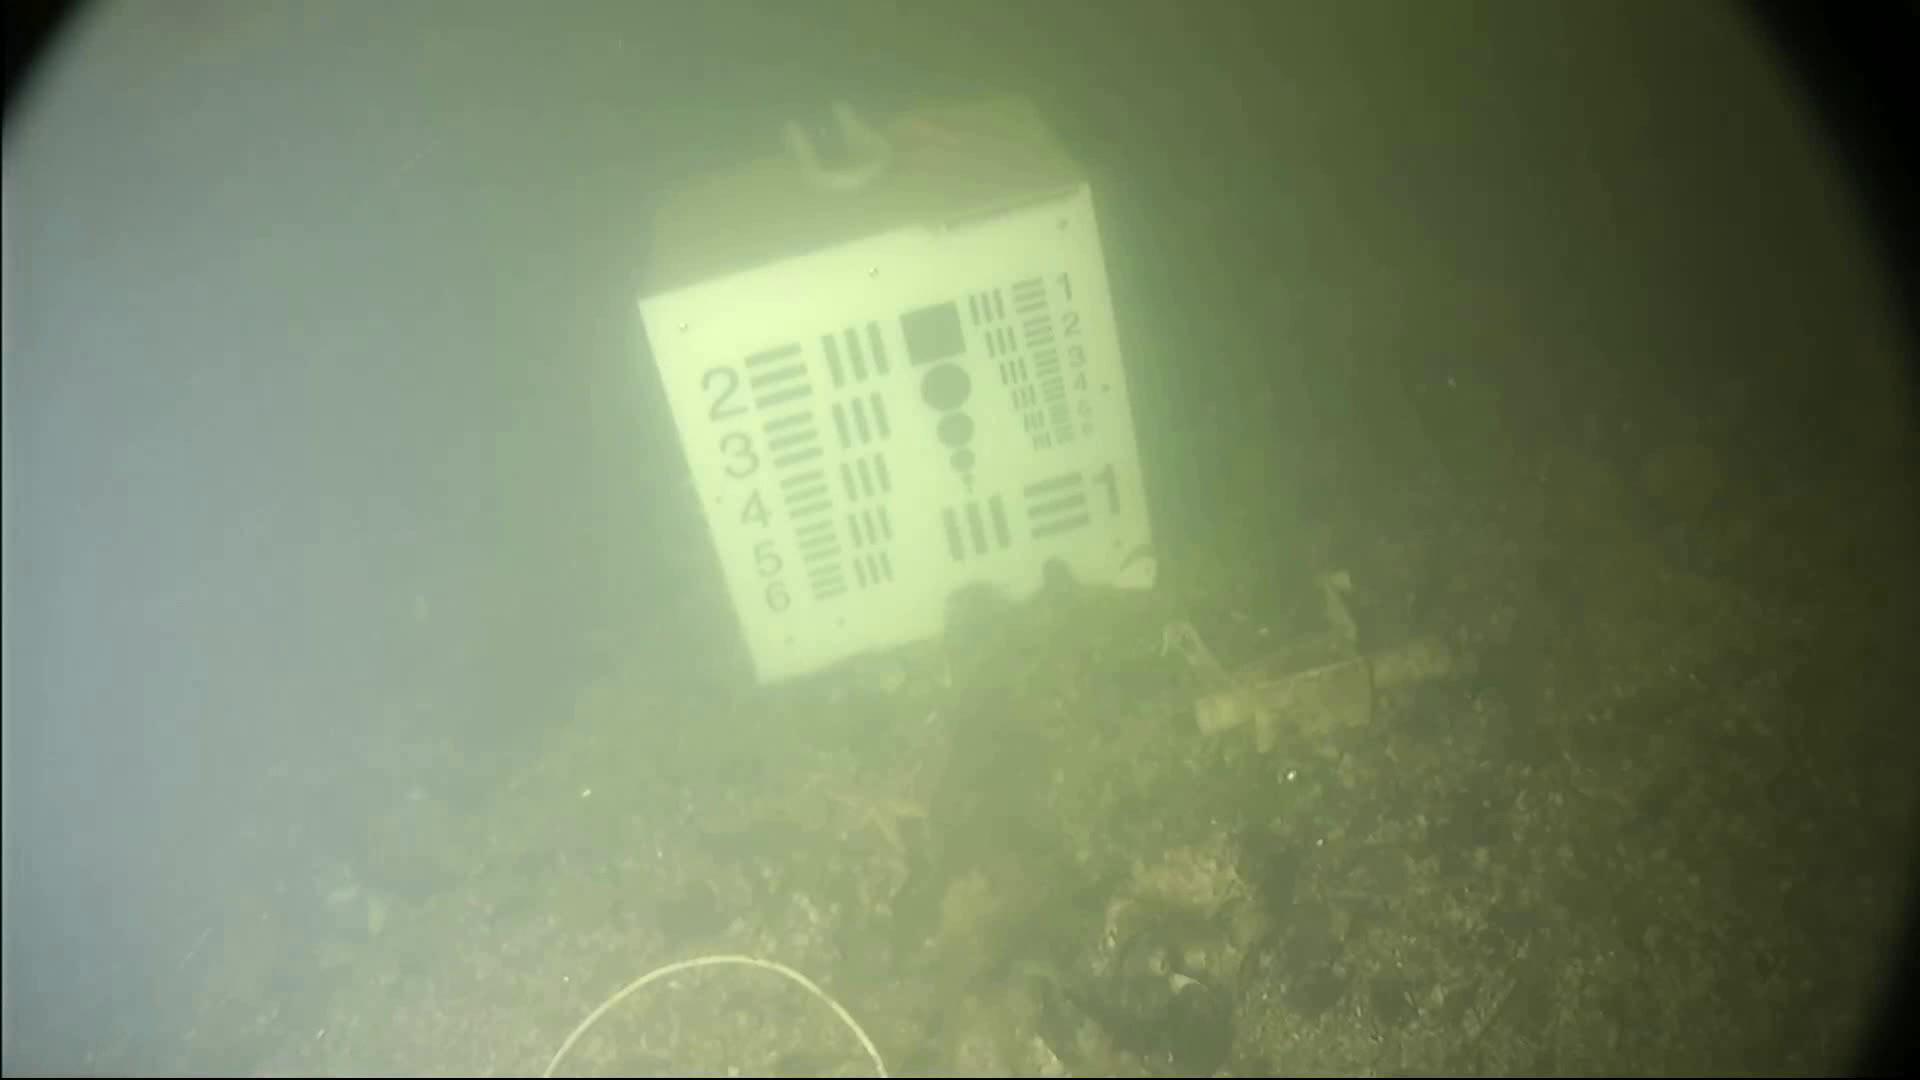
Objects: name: starfish